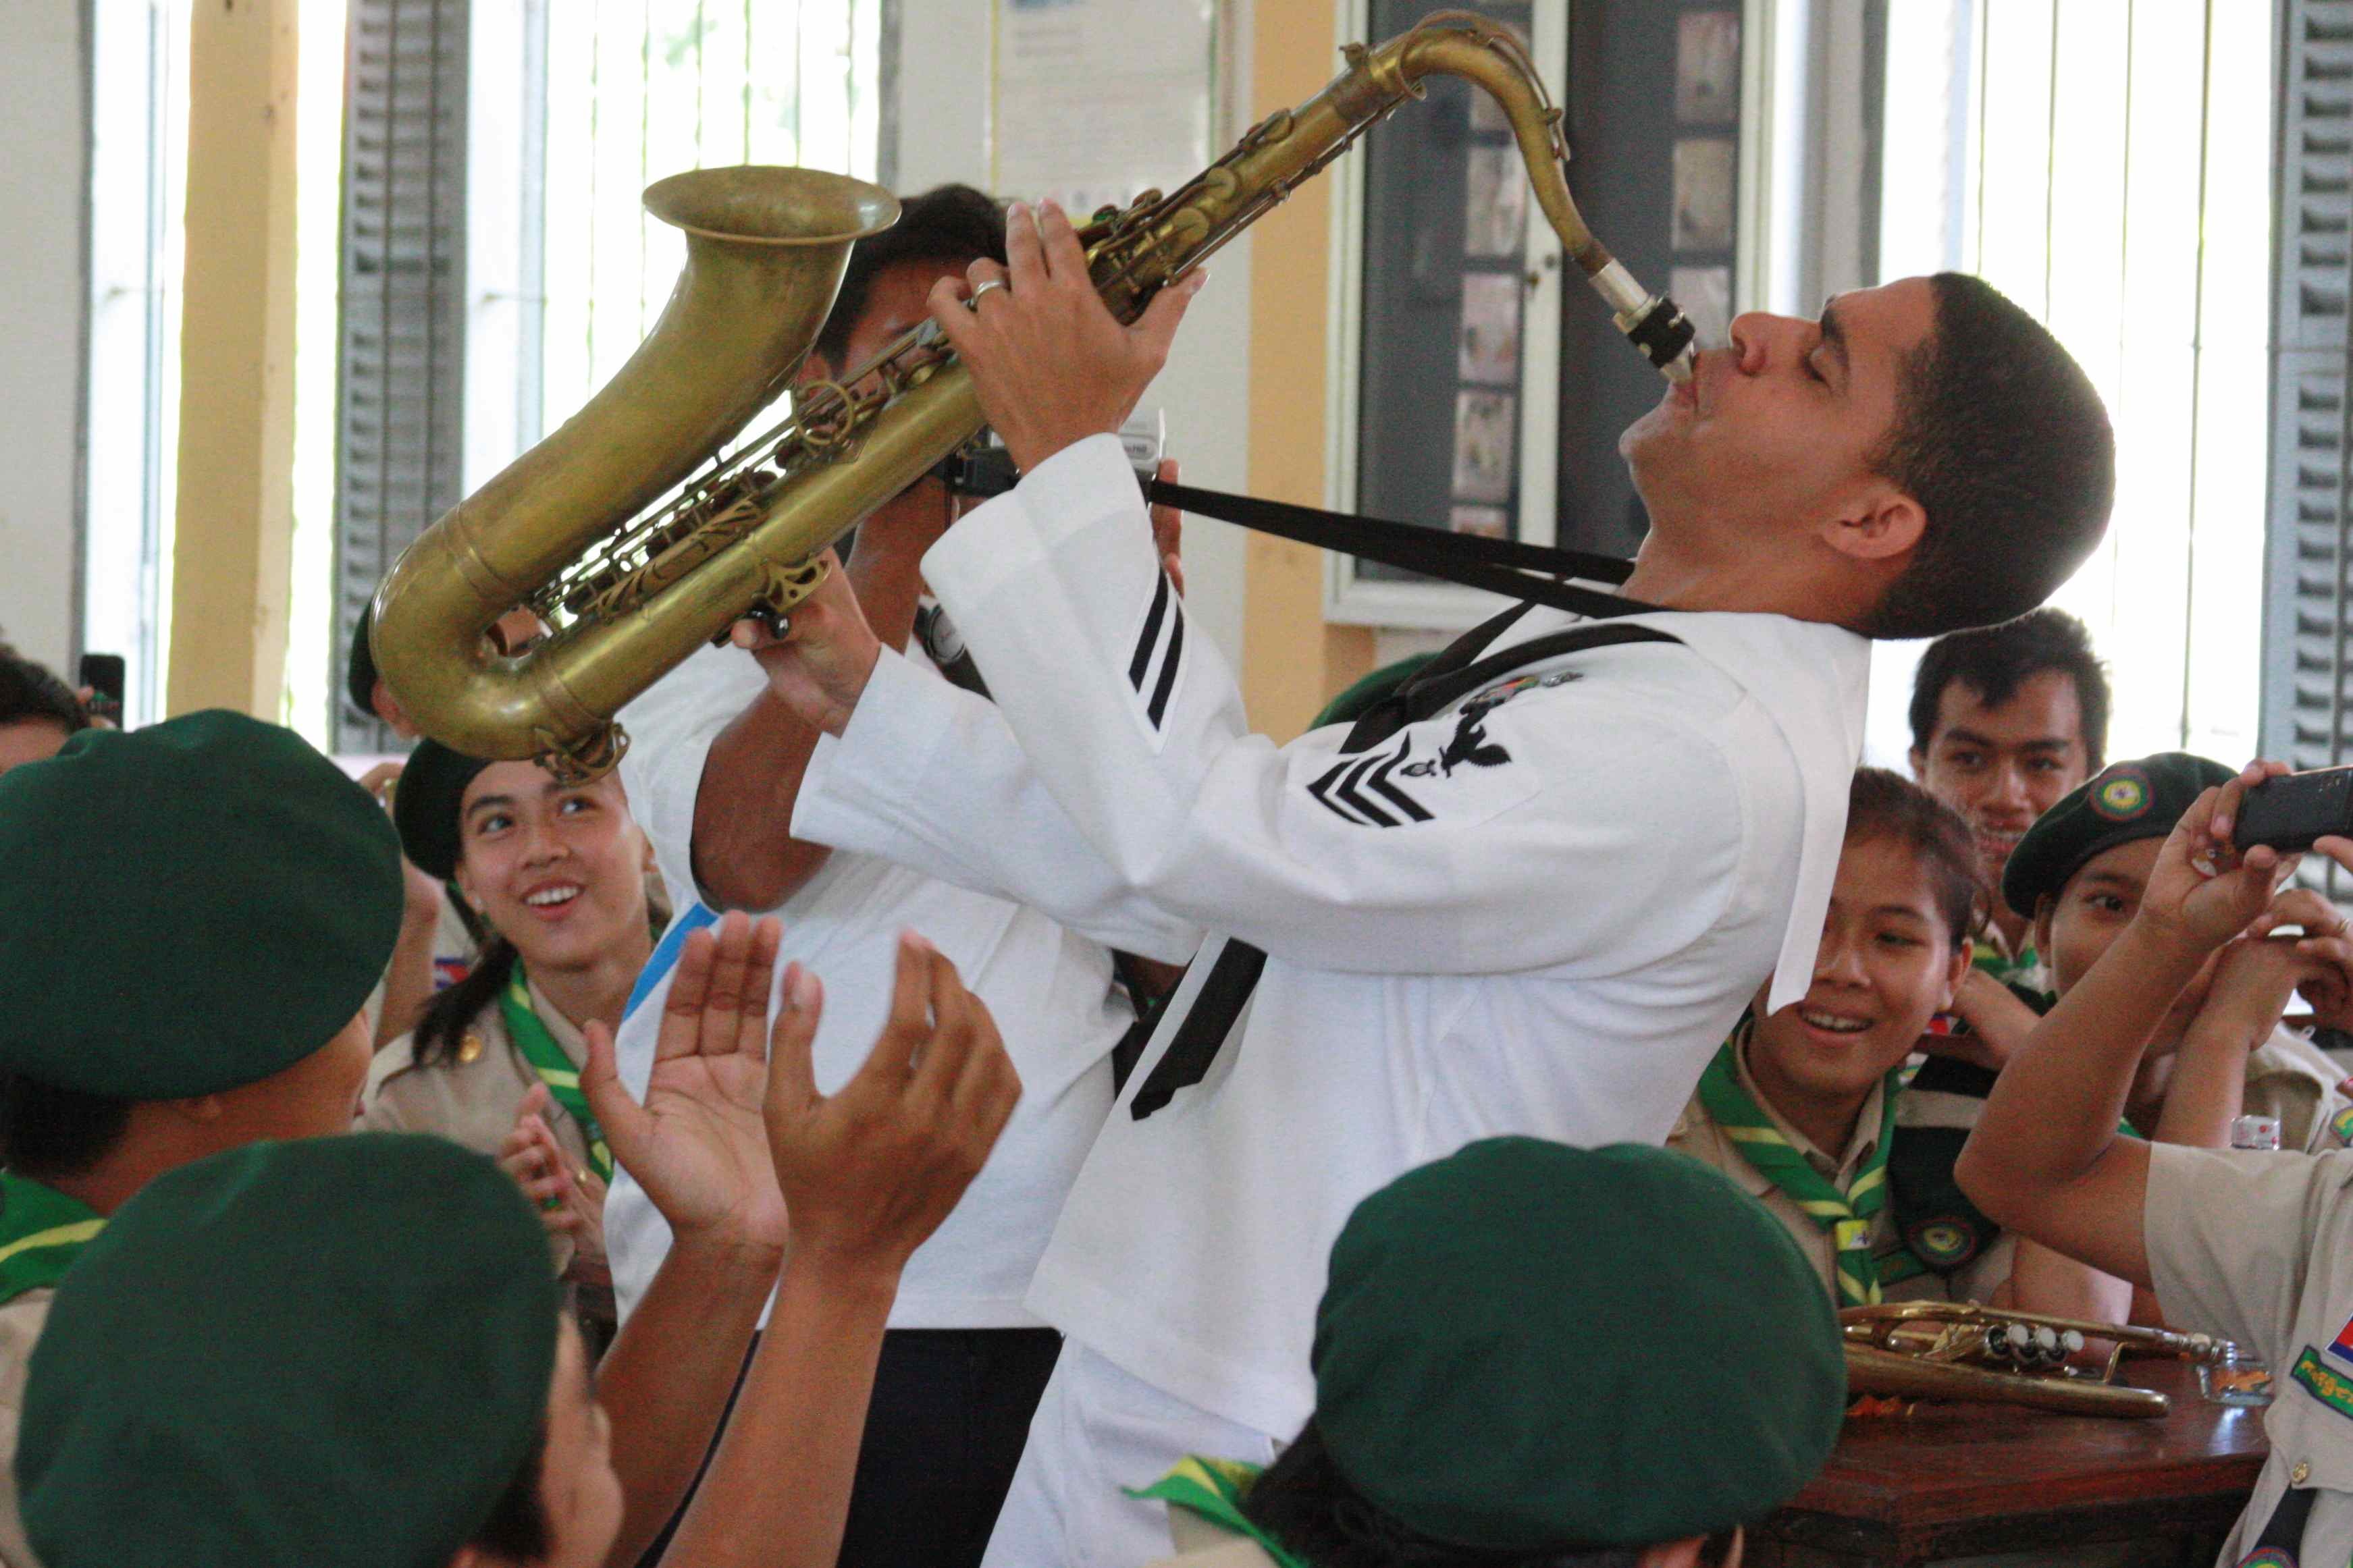
man, music, male, young, instrument, usa, playing, musician, player, performing, saxophone, students, cool, musical, sax, performance, sailor, entertainment, saxophonist